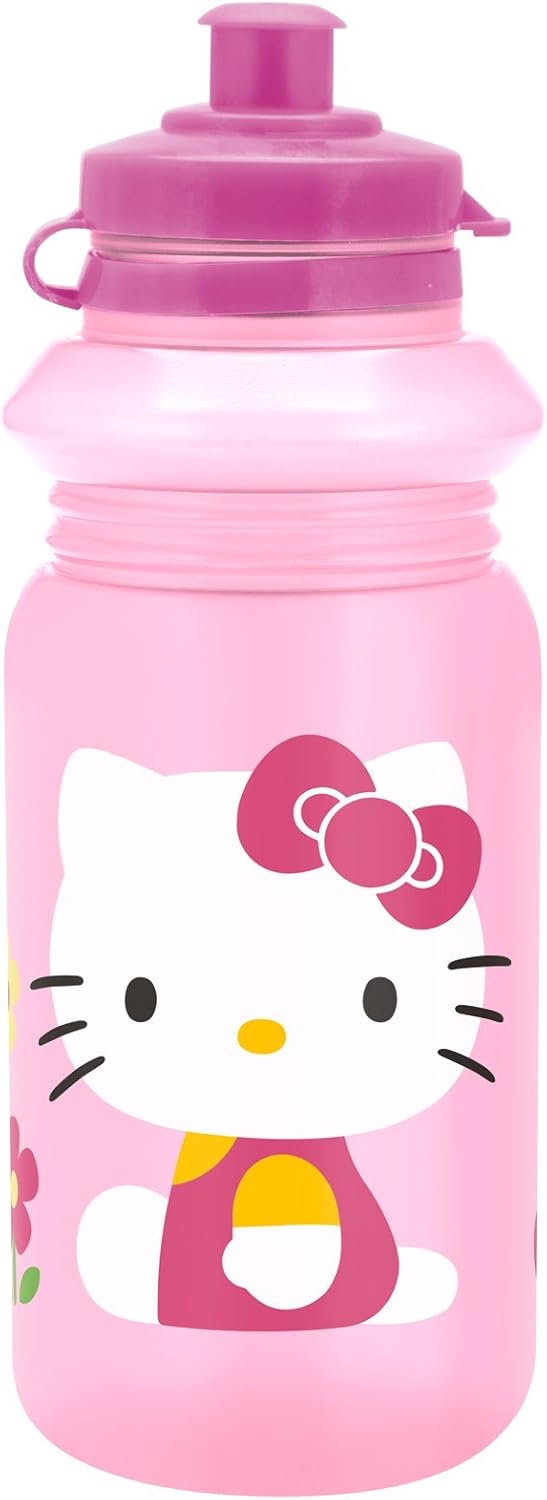
Hello Kitty Sports Bottle
Category: Sports & Outdoors
Hello Kitty Sports Bottle
Features: Hello Kitty Sports Bottle (1) Plastic Pack the purrrfect lunch with this Hello Kitty lunch set. | Huge selection to choose from. | High quality components. | Satisfaction ensured. | Great Gift Idea.